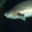
Label: shark